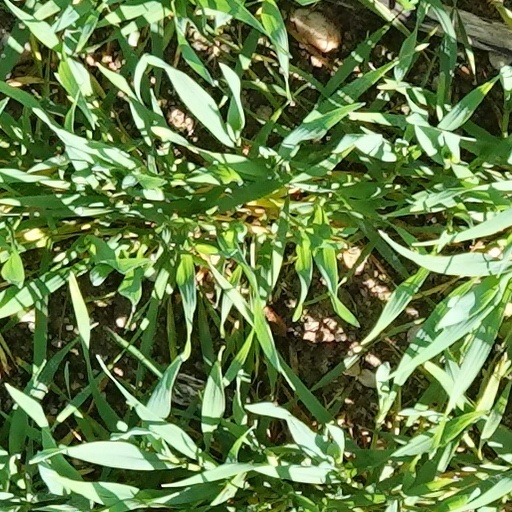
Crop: wheat